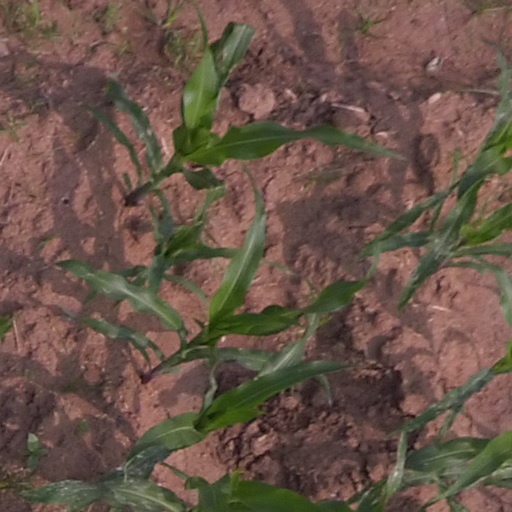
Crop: maize; corn